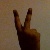
The image shows a hand gesture representing the number 2 in Indian Sign Language.